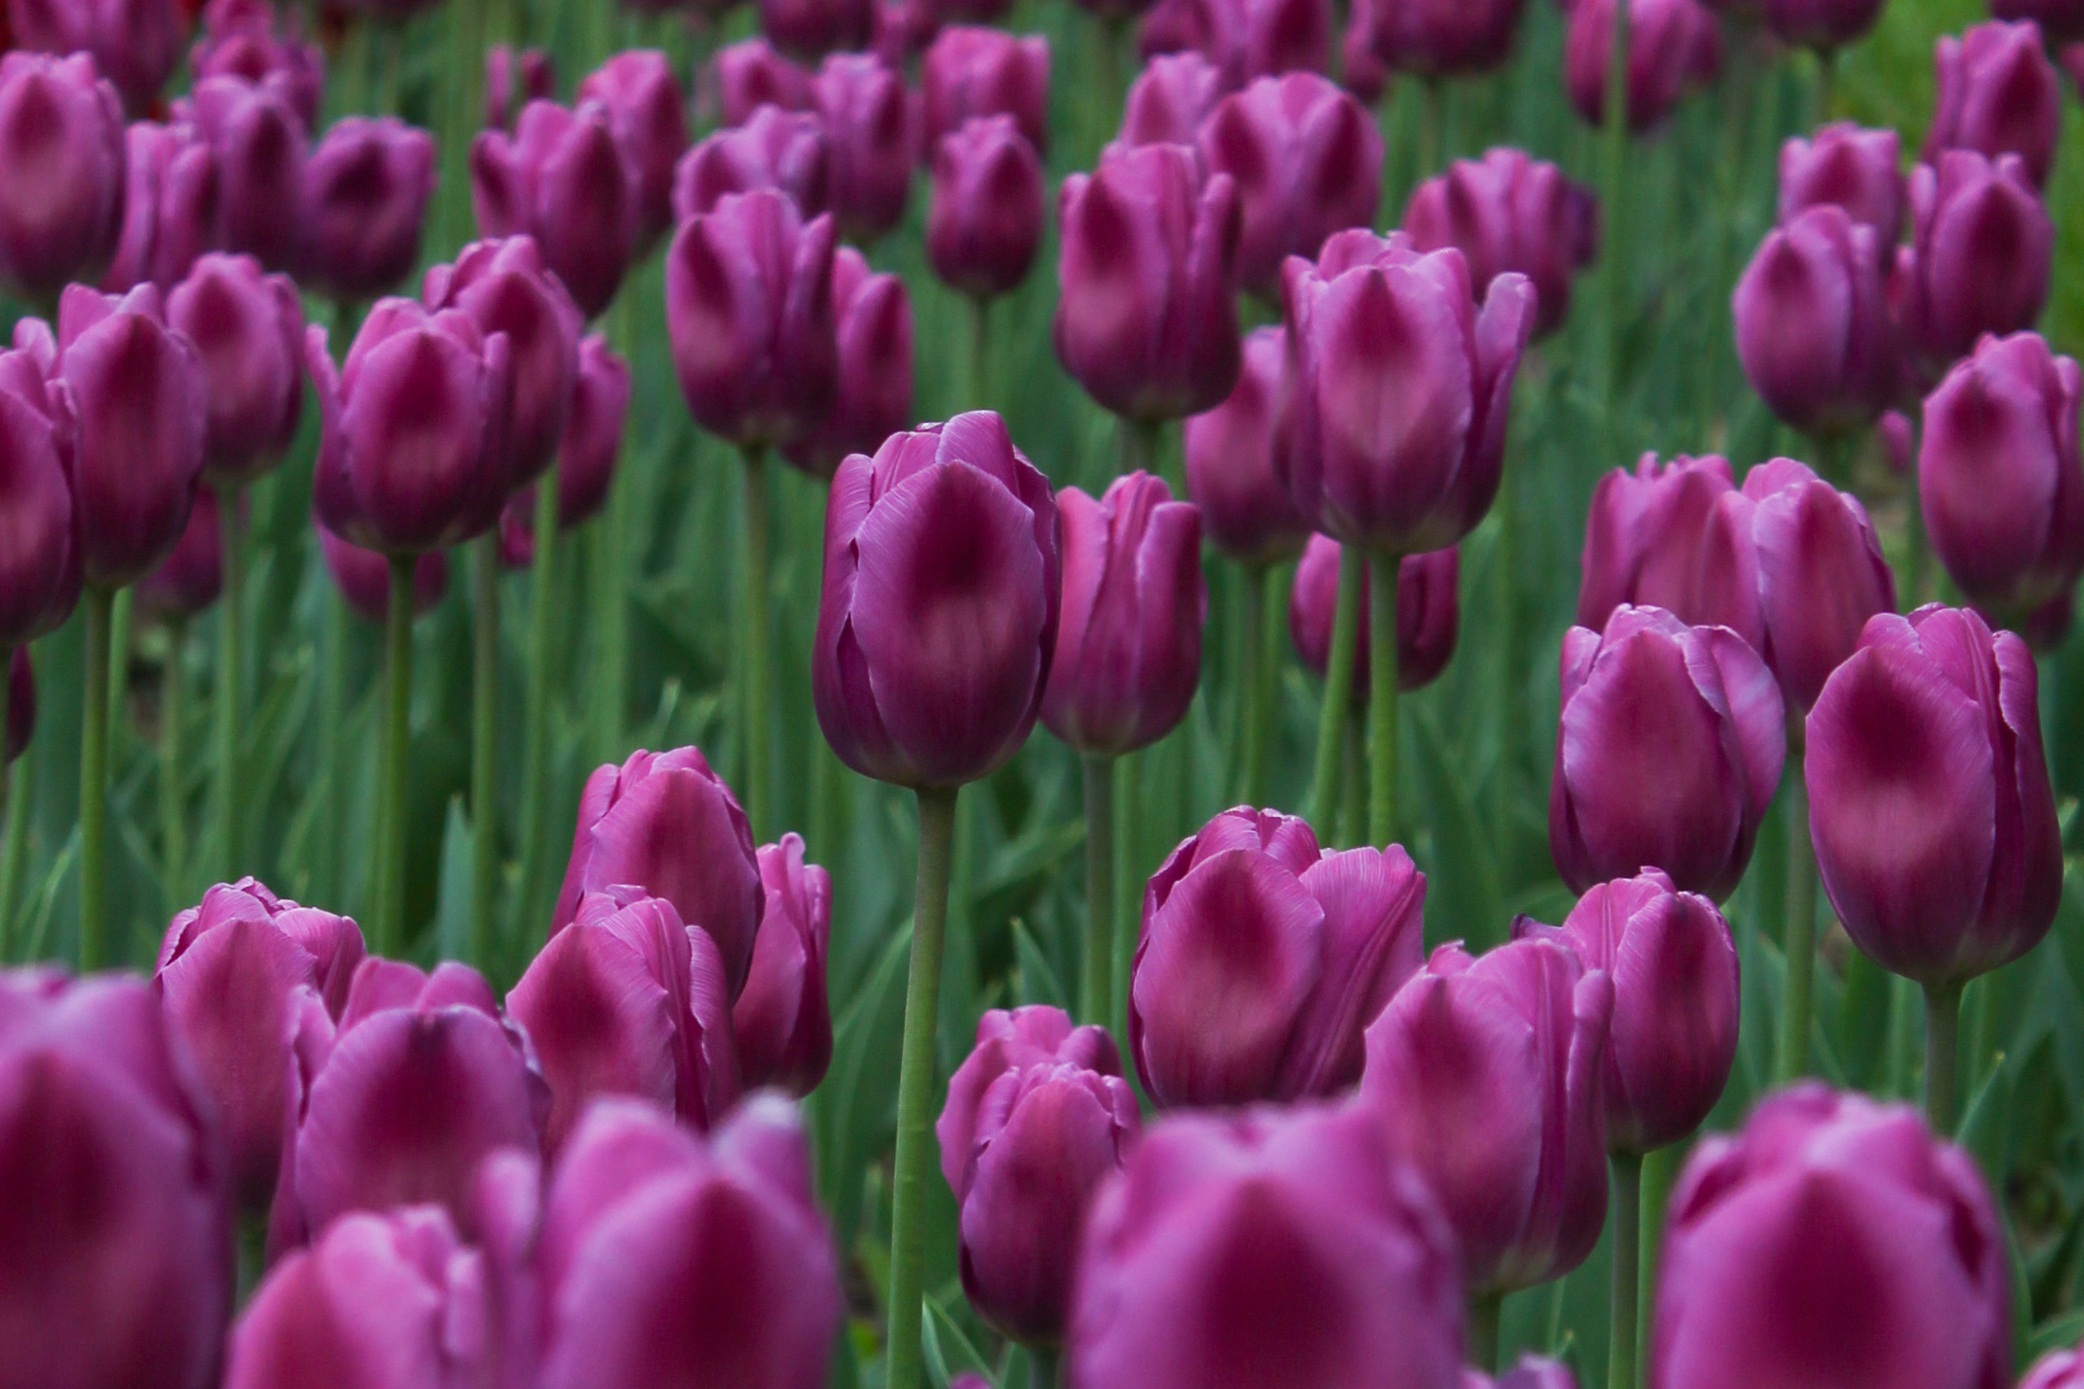
grass, plant, flower, purple, petal, tulip, spring, flowers, beauty, tulips, flowering plant, lily family, plant stem, land plant